Carol Thatcher

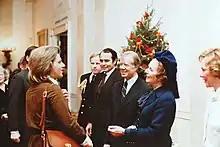
Thatcher (left) with U.S. President Jimmy Carter, her mother (middle right), and First Lady Rosalynn Carter (far right) in 1979

Thatcher began her career as a journalist in Australia, working on "The Sydney Morning Herald" from 1977 to 1979. She became a TV reporter at Channel Seven, also in Sydney, and later a reporter on its news morning show, "11AM". On her return to Britain, she worked as a presenter for LBC, BBC Radio 4, TV-am and wrote travel articles for "The Daily Telegraph". Due to her mother's high-profile political position, many newspapers refused to publish work with her byline.